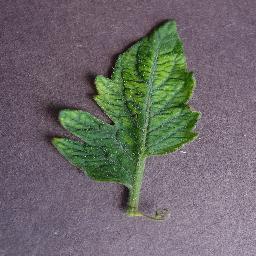
Label: Tomato___Tomato_mosaic_virus